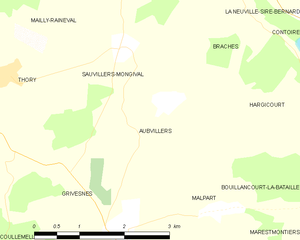
Carte des communes françaises Aubvillers